Independence movement in Puerto Rico

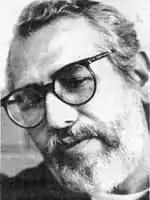
Puerto Rican Nationalist leader Filiberto Ojeda Ríos died in a gun battle with FBI agents in 2005

The Puerto Rican independence movement took new measures after the Free Associate State was authorized. On October 30, 1950, with the new autonomist Commonwealth status about to go into effect, multiple Nationalist uprisings occurred, in an effort to focus world attention on the Movement's dissatisfaction with the new commonwealth status.